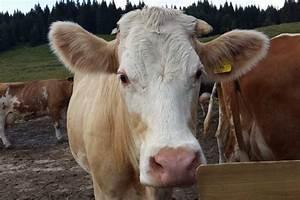
cow